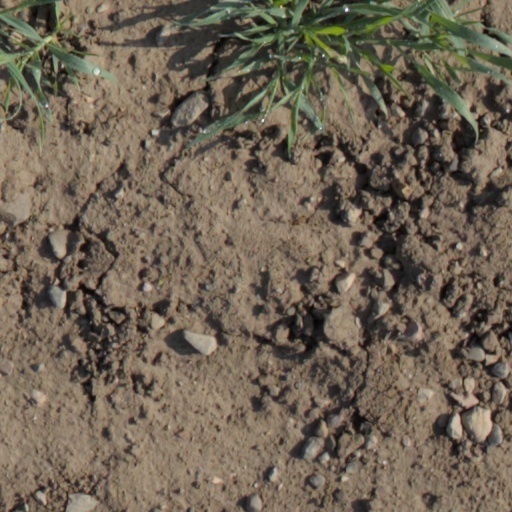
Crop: wheat